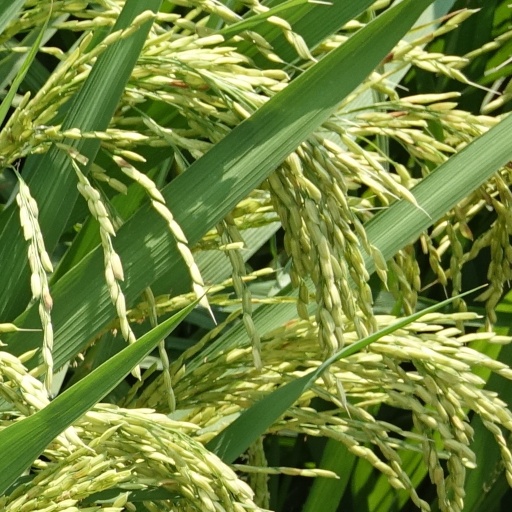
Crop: rice